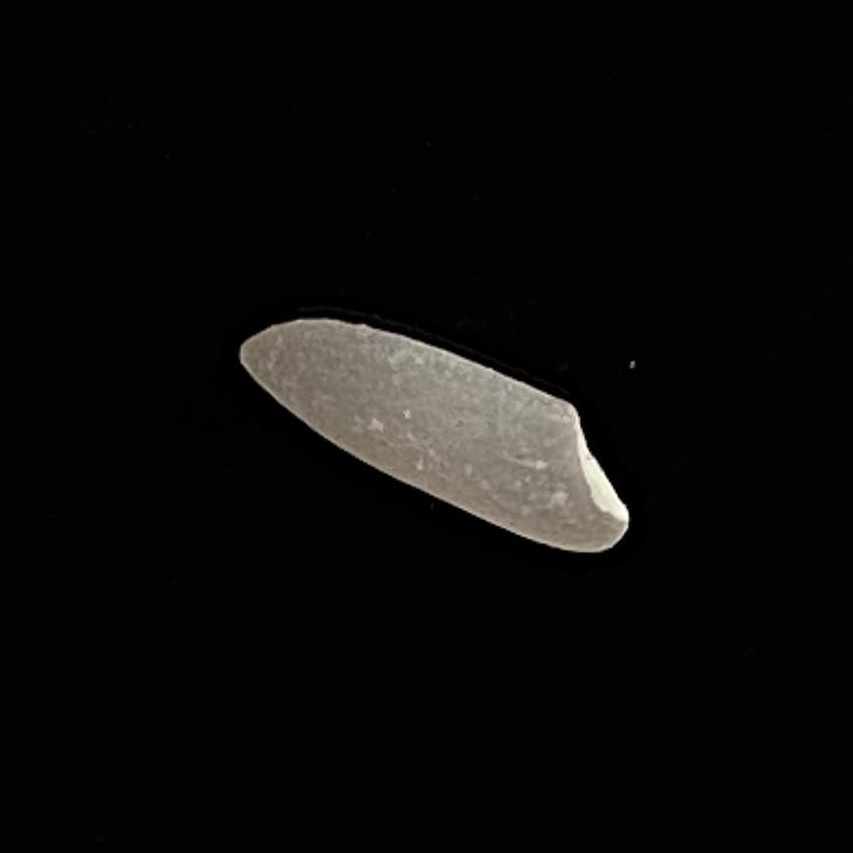
Rice variety: Katari_Polao